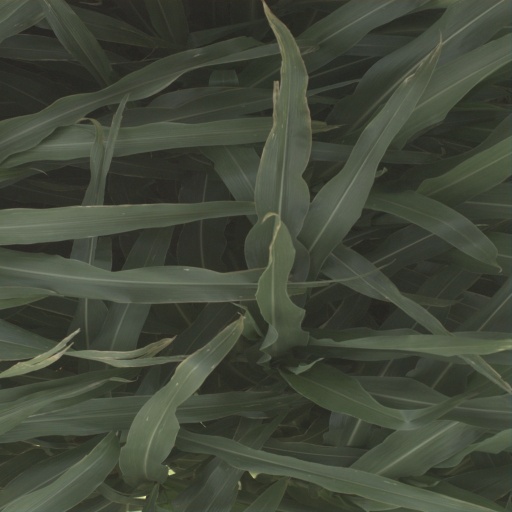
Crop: sorghum